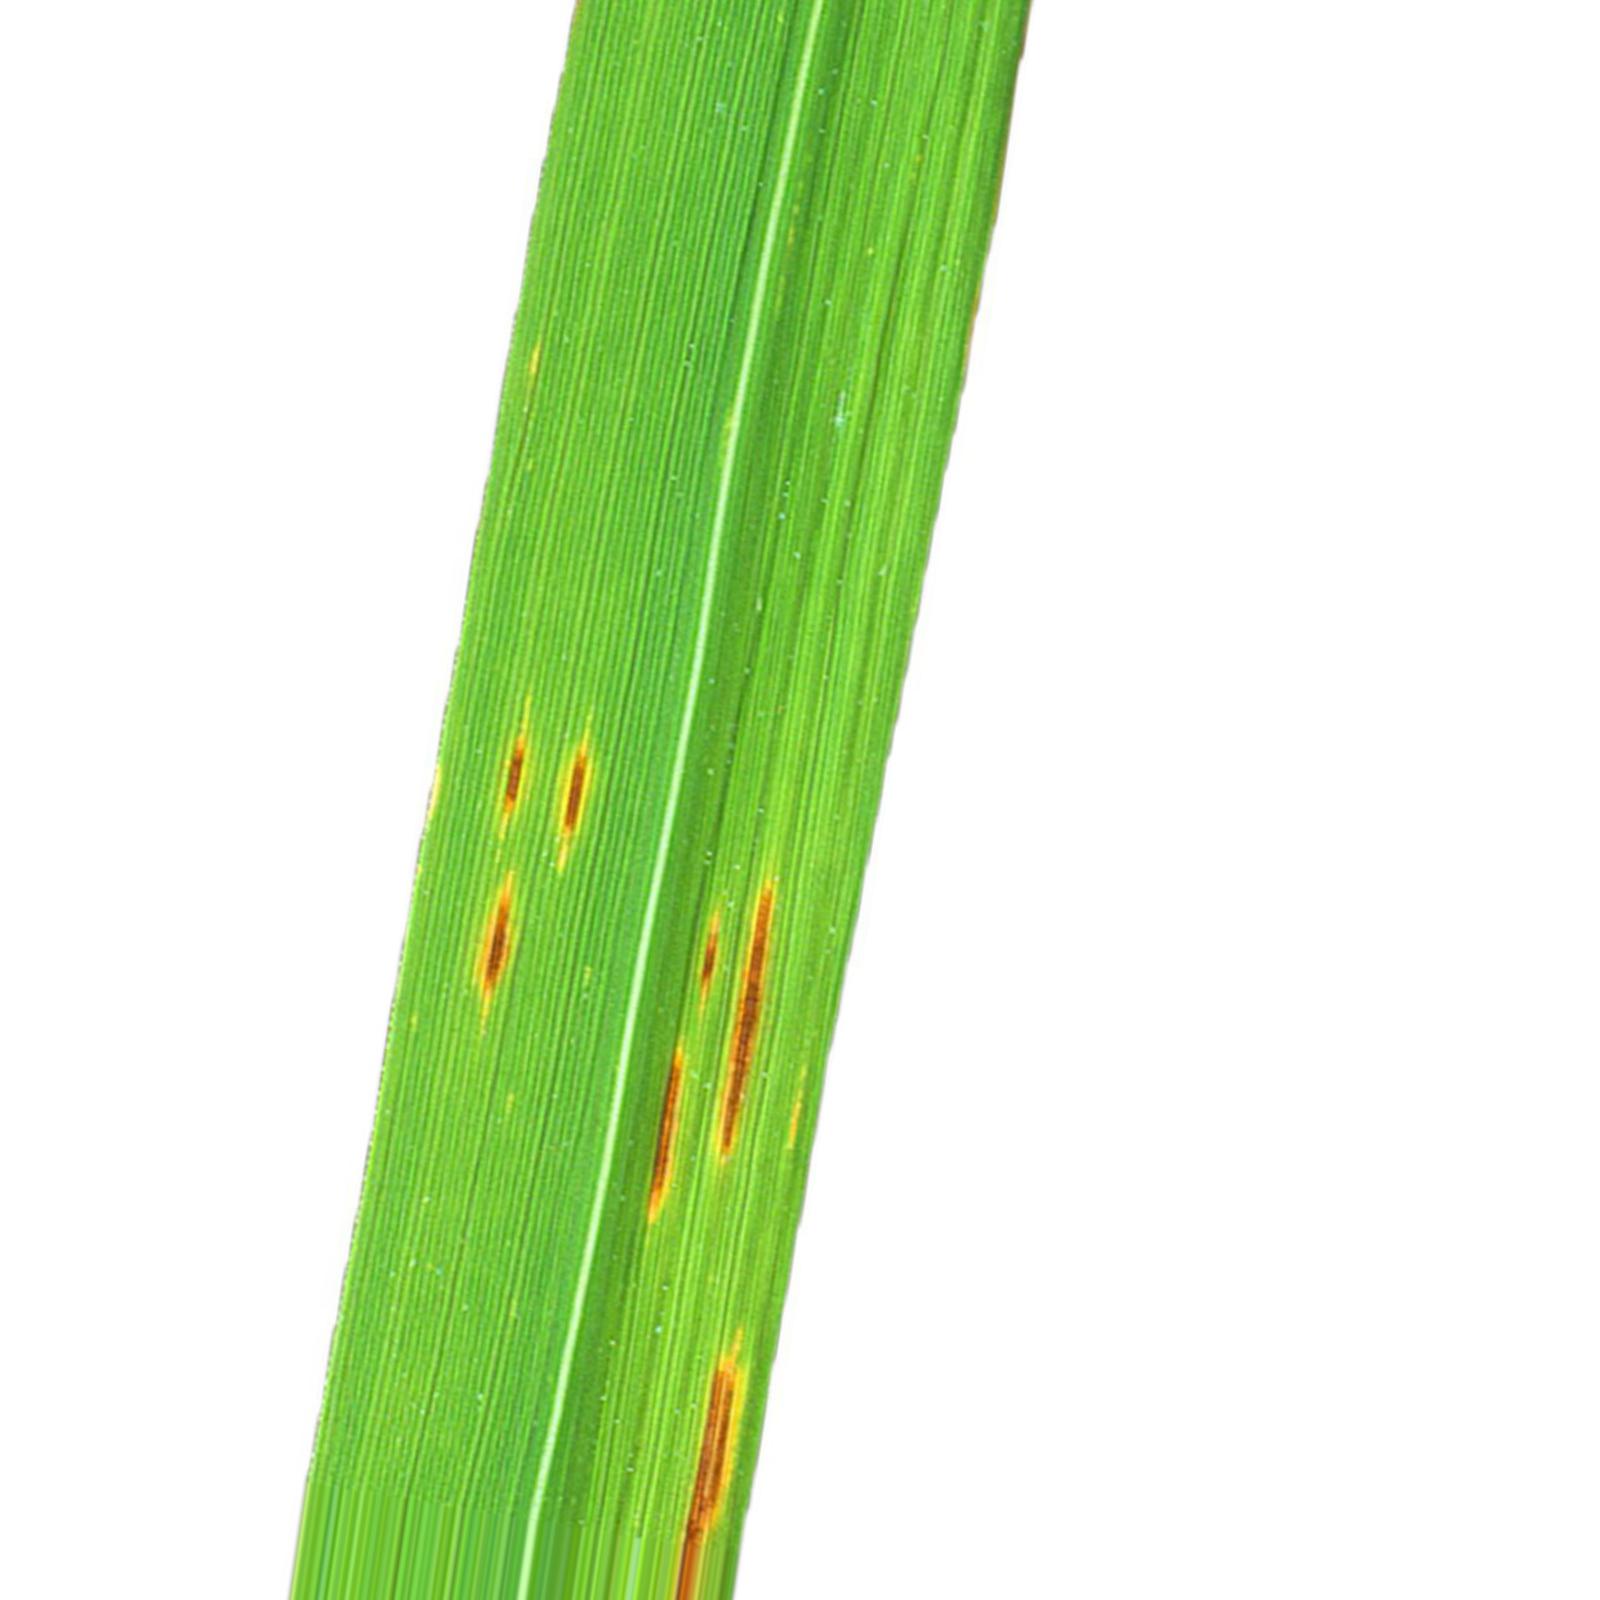
Nhãn: Bệnh Gạch Nâu ( Narrow Brown Spot )